Mark Weinberger

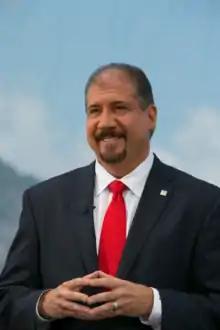
Weinberger in 2016

Mark A. Weinberger (born 1964/1965) is an American businessman. He is the former global chairman and CEO of EY (formerly known as Ernst & Young). Weinberger currently sits on several boards of directors, including those of Metlife, Johnson & Johnson Saudi Aramco. and JPMorgan Chase. Earlier in his career he has also held several posts in the public sector in Washington, D.C., including time as Assistant Secretary of the Treasury for Tax Policy.